List of birds of Malawi

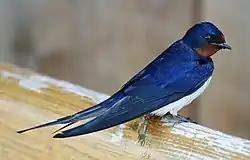
Barn swallow, large numbers migrate to Malawi from the Northern Hemisphere

The Cisticolidae are warblers found mainly in warmer southern regions of the Old World. They are generally very small birds of drab brown or grey appearance found in open country such as grassland or scrub.